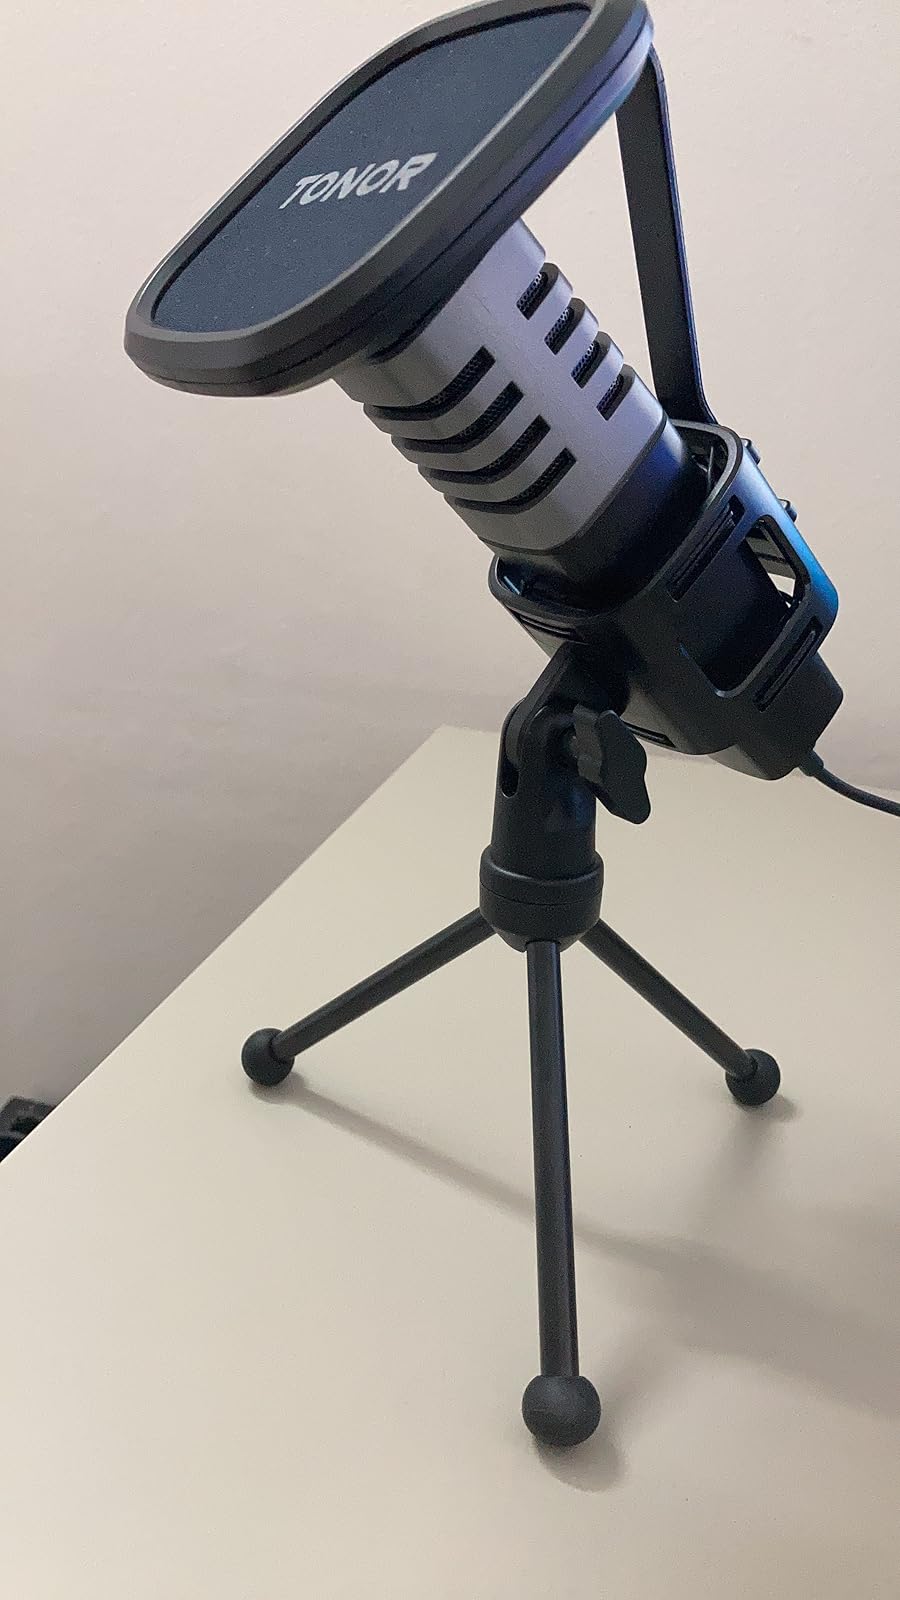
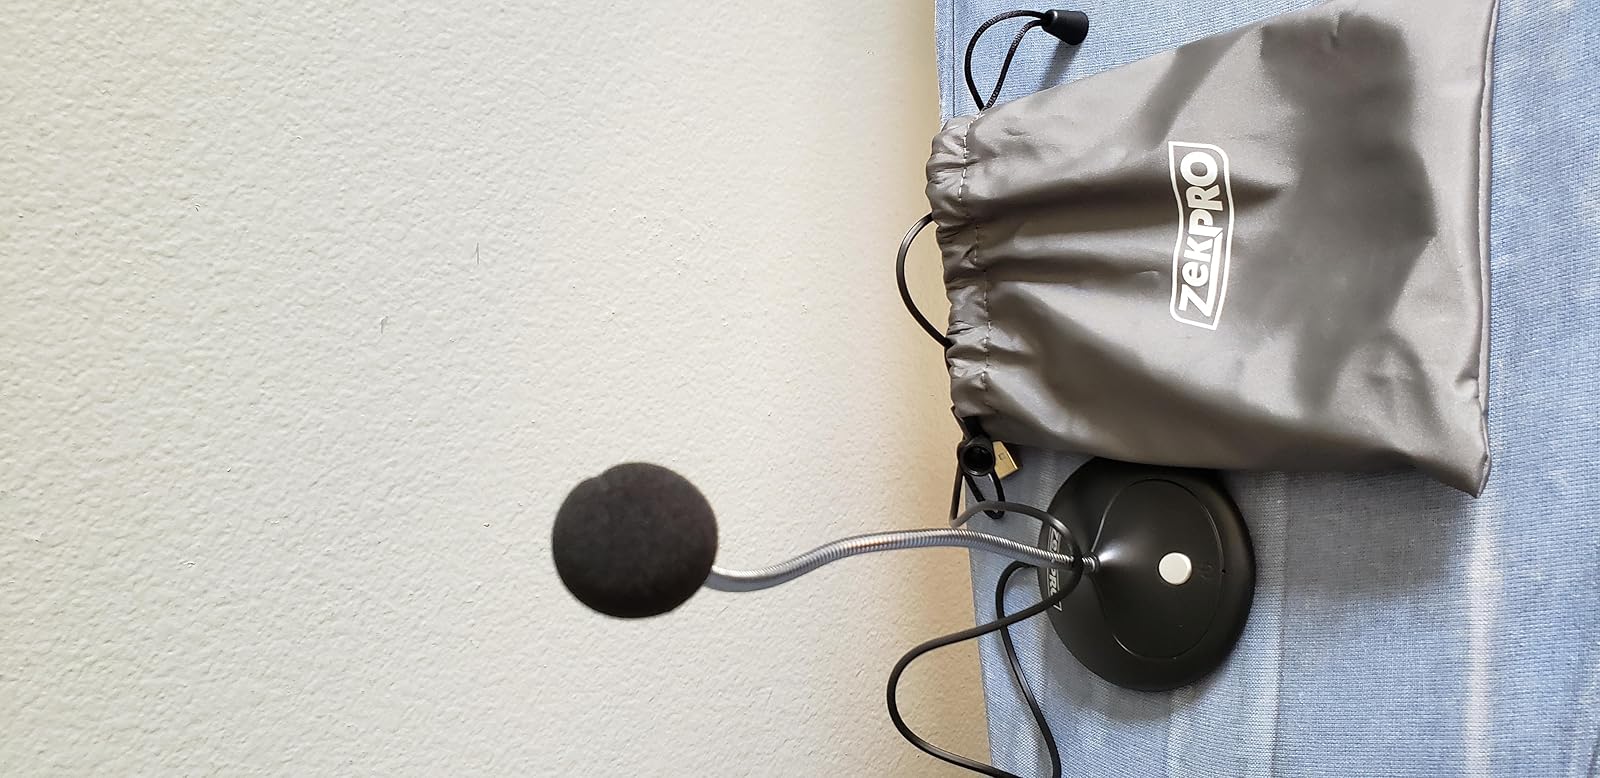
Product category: microphone
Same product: no